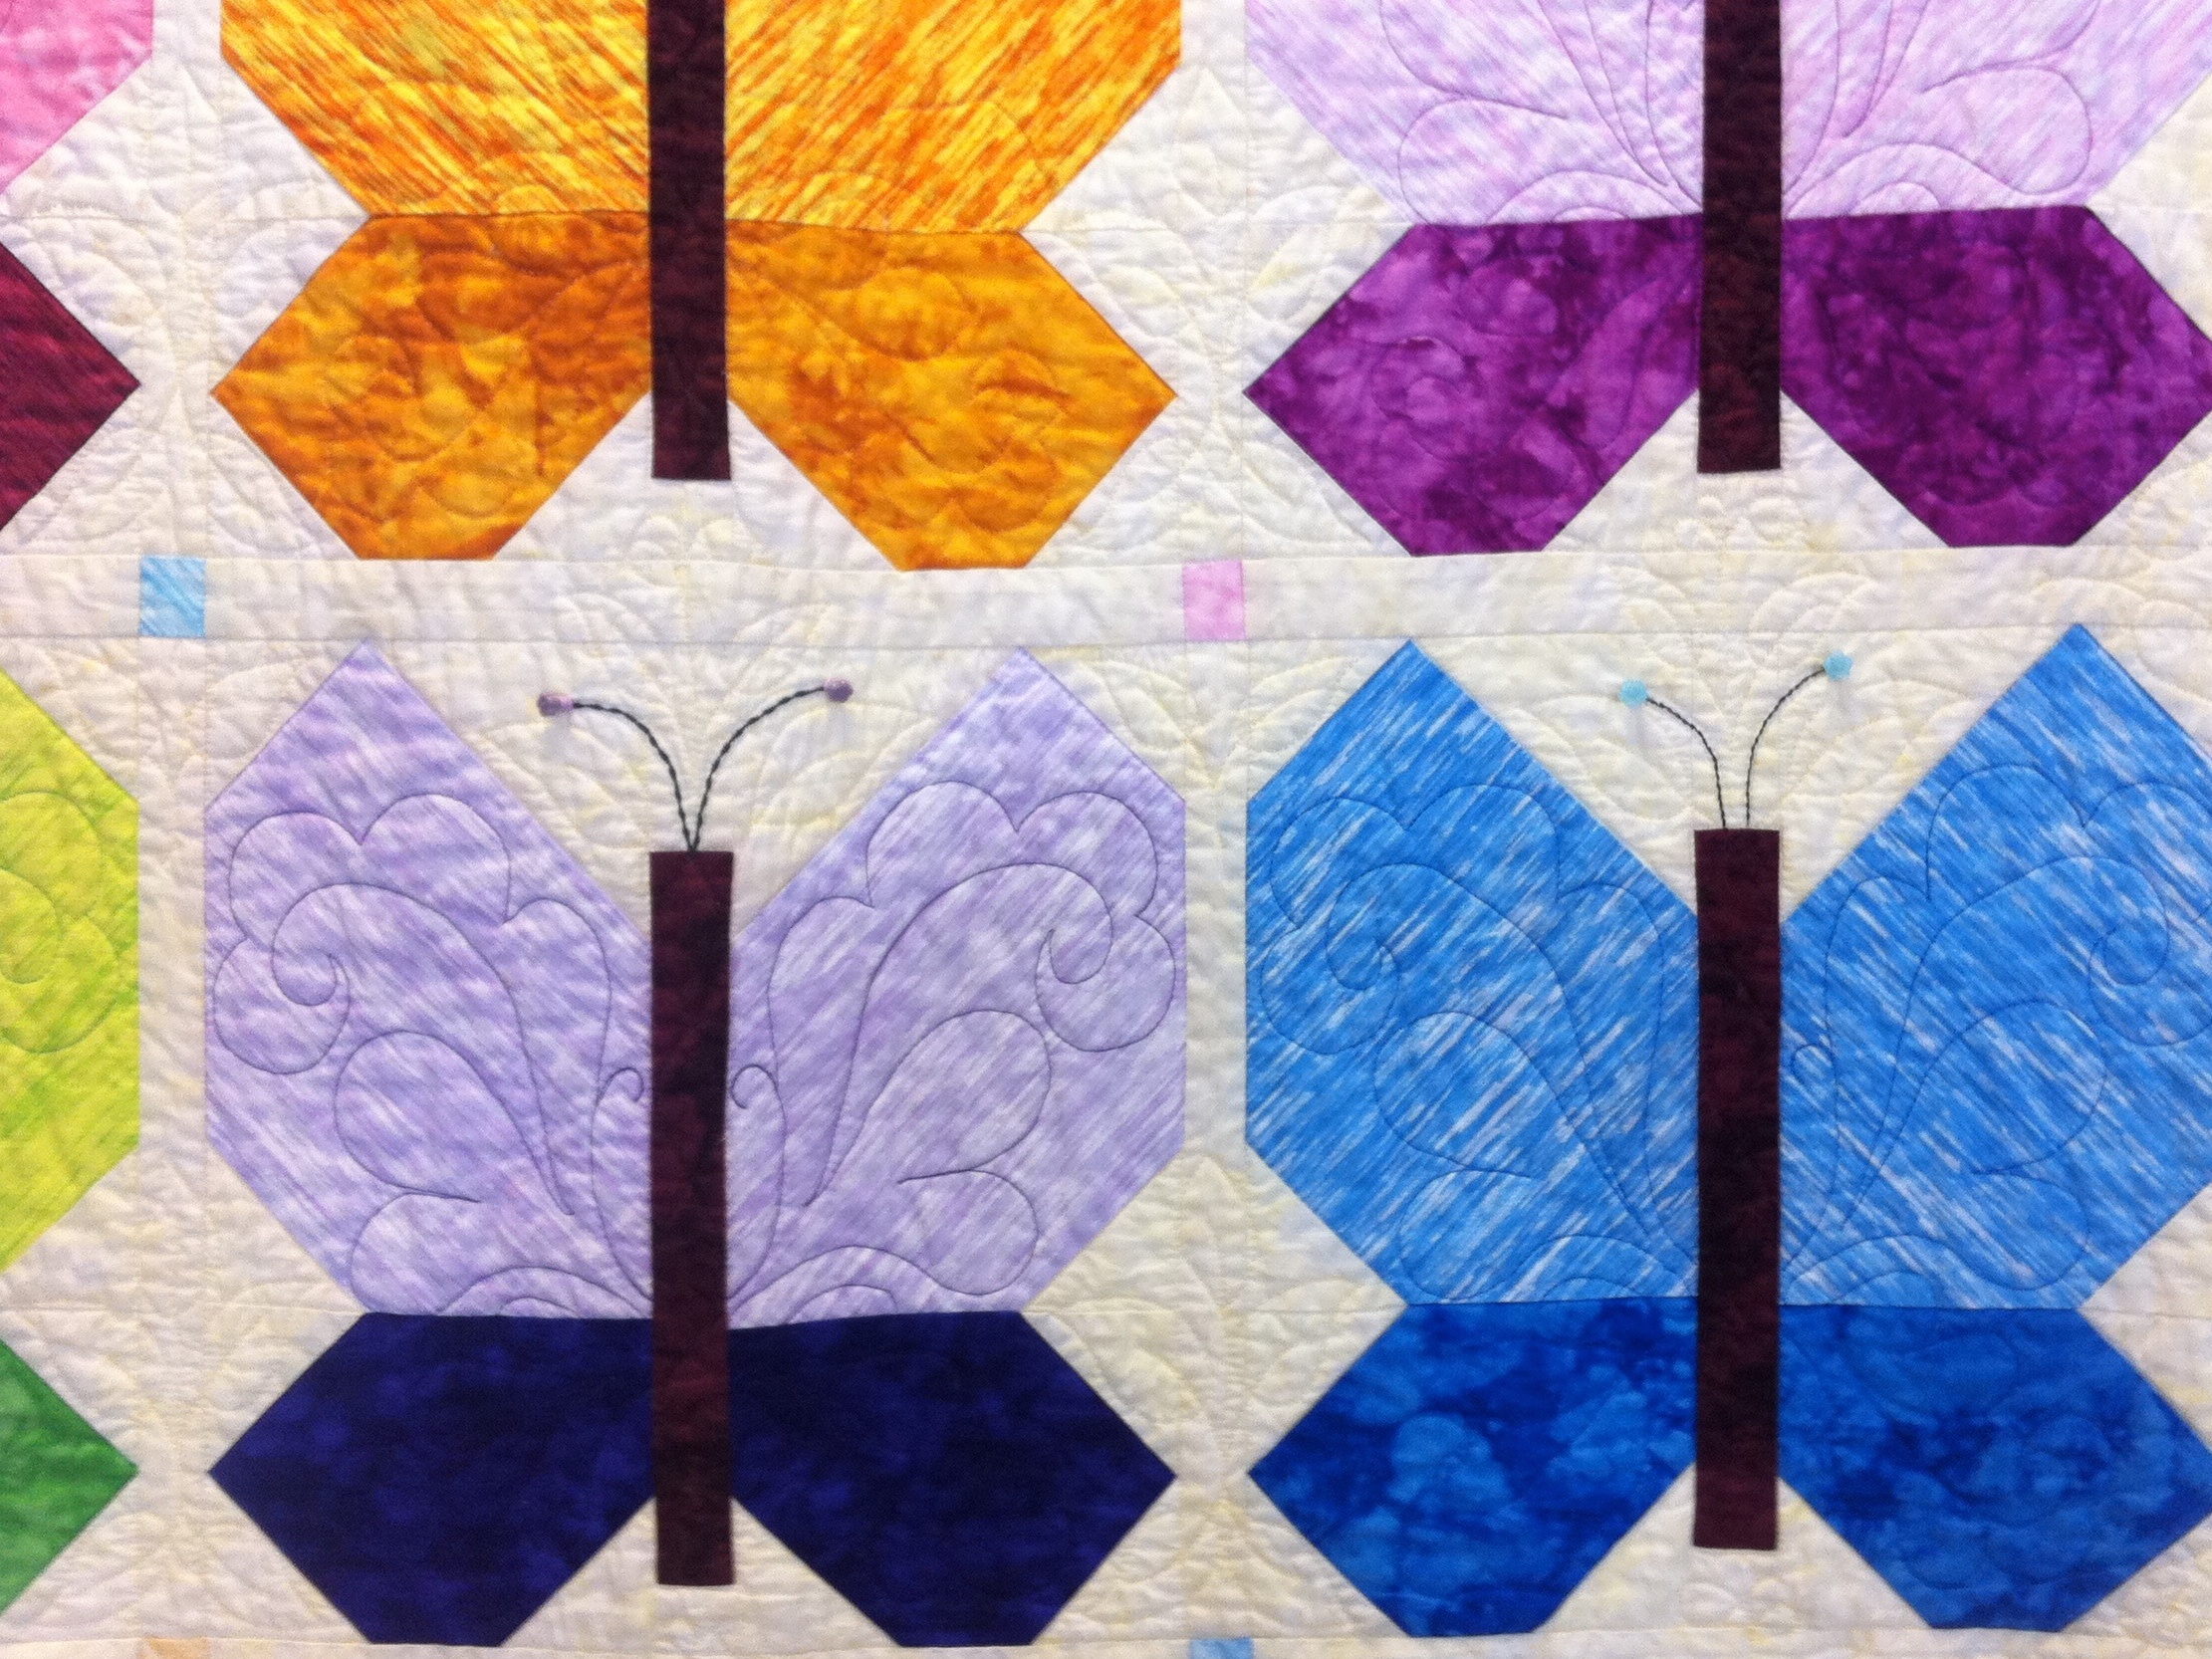
window, glass, pattern, butterfly, material, circle, quilt, textile, art, design, symmetry, shape, flooring, quilting